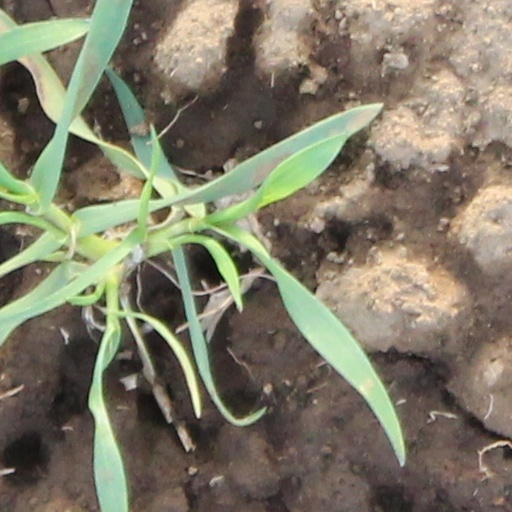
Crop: wheat